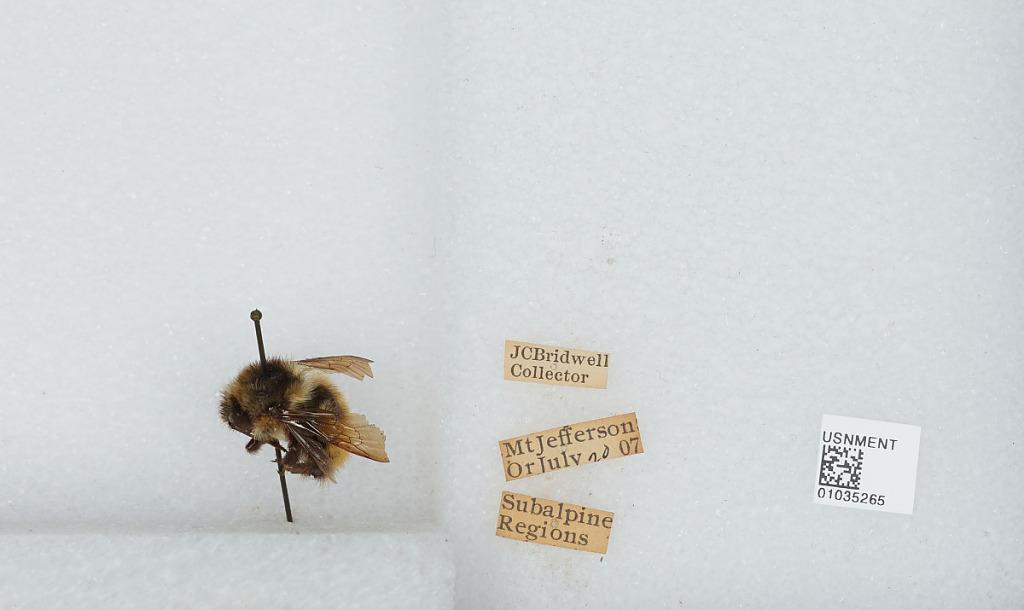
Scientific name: Bombus (Pyrobombus) melanopygus Nylander
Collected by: J. Bridwell
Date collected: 1907-7-20
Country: United States
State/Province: Oregon
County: Linn
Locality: Subalpine Regions, Mount Jefferson
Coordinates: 44.6742, -121.799